History of South Africa (1815–1910)

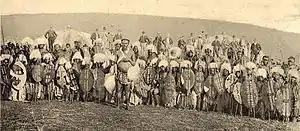
Zulu warriors, late 19th century

Following this victory, however, the Boers' hopes for establishing a Natal republic was short lived. The British annexed the area in 1843, and founded their new Natal colony at present-day Durban. The British set about establishing large sugar plantations in Natal, but found few inhabitants of the neighbouring Zulu areas willing to provide labour. The British confronted stiff resistance to their encroachments from the Zulus, a nation with well-established traditions of waging war, who inflicted one of the most humiliating defeats on the British army at the Battle of Isandlwana in 1879, where over 1400 British soldiers were killed. During the ongoing Anglo-Zulu Wars, the British eventually established their control over what was then named Zululand, and is today known as KwaZulu-Natal.